Station Fire (2009)

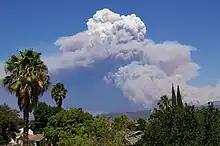
Pyrocumulus cloud from the Station Fire, seen from North Hollywood

The Station Fire was the largest wildfire of the 2009 California wildfire season. It burned in the Angeles National Forest, igniting on August 26, 2009, near the U.S. Forest Service Angeles Station 11 ranger station on the Angeles Crest Highway, and burned through October 16. It threatened 12,000 structures in the National Forest and the nearby communities of La Cañada Flintridge, Pasadena, Glendale, Acton, La Crescenta, Juniper Hills, Littlerock and Altadena, as well as the Sunland and Tujunga neighborhoods of the City of Los Angeles. Many of these areas faced mandatory evacuations as the flames drew near, but as of September 6, all evacuation orders were lifted. The Station Fire burned on the slopes of Mount Wilson, threatening numerous television, radio and cellular telephone antennas on the summit, as well as the Mount Wilson Observatory, which includes several historically significant telescopes and multimillion-dollar astronomical facilities operated by UCLA, USC, UC Berkeley and Georgia State University.